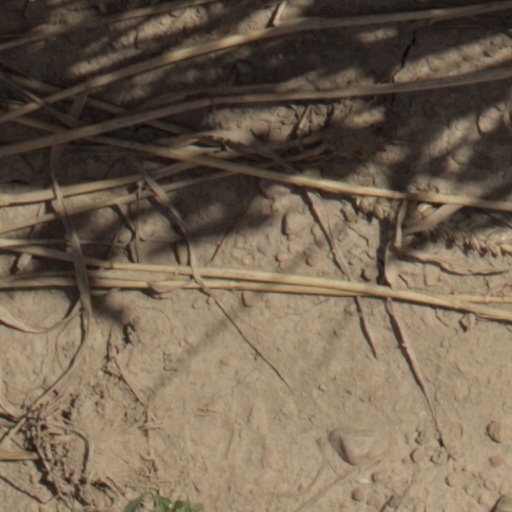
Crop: wheat